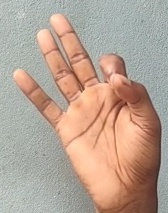
ASL sign: 9